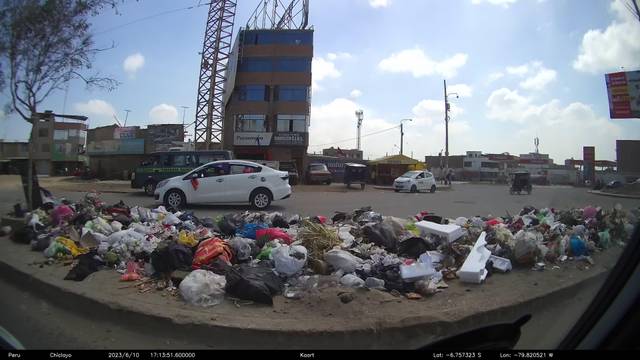
Region: Peru
Coordinates: -6.757, -79.821